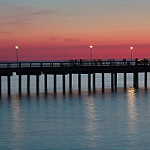
Scene: Outdoor